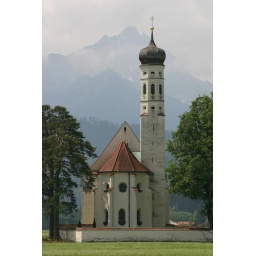
A church near Fussen Germany and close to the fairytale castle of Neuschwanstein. June 2006